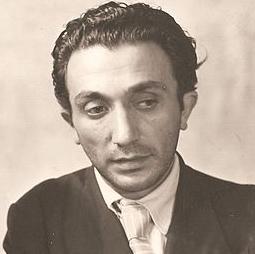
Age: 30